Ford Thunderbird (second generation)

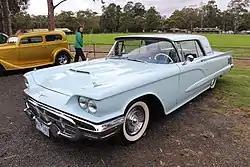
1960 Ford Thunderbird hardtop

For the 1959 model year, Ford made changes to the front, rear, and side ornamentation; leather upholstery was available for the first time. The rear suspension was revised, discarding coil springs for Hotchkiss drive with parallel leaf springs. A new V8 engine, the 345-hp MEL-series, was available in small numbers.